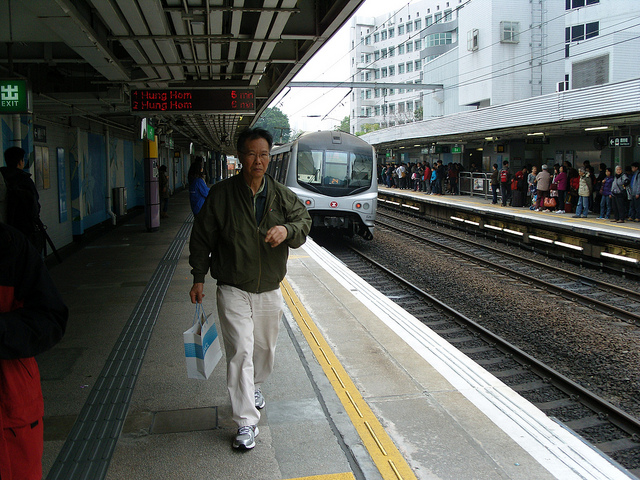
A man walking on the side of a train station.

A commuter prepares walks along a commuter train platform.

A man walking away from a train on a train platform

A gentleman wearing a jacket walking along a train platform.

A man standing next to the train tracks